Martin Atkinson

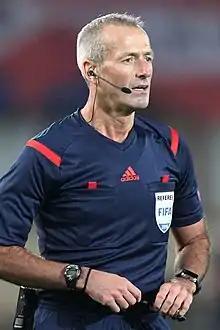
Atkinson in 2014

Martin Atkinson (born 31 March 1971) is an English referee coach and retired professional football referee who officiated primarily in the Premier League. He is a member of the West Riding County Football Association.